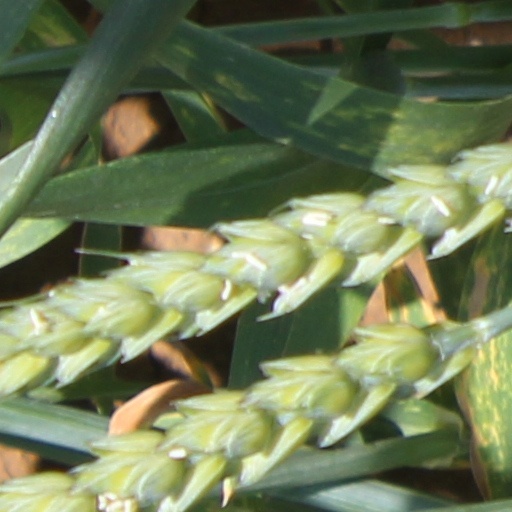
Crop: wheat